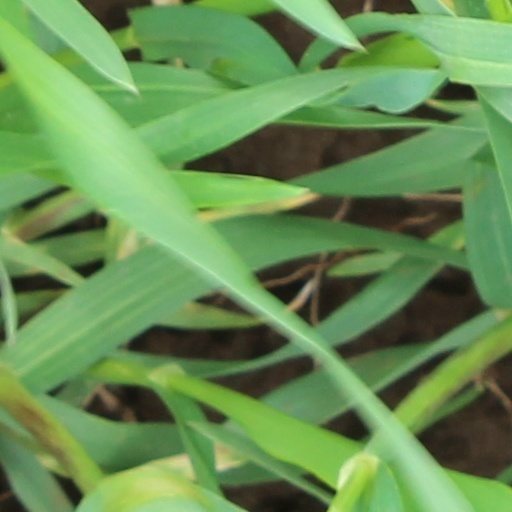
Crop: wheat